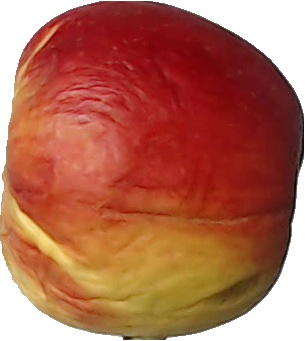
Label: apple_red_yellow_1